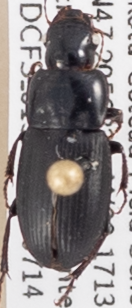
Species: Harpalus somnulentus
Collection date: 2020-07-14
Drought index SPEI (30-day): -1.028
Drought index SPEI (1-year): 1.386
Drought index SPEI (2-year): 1.77